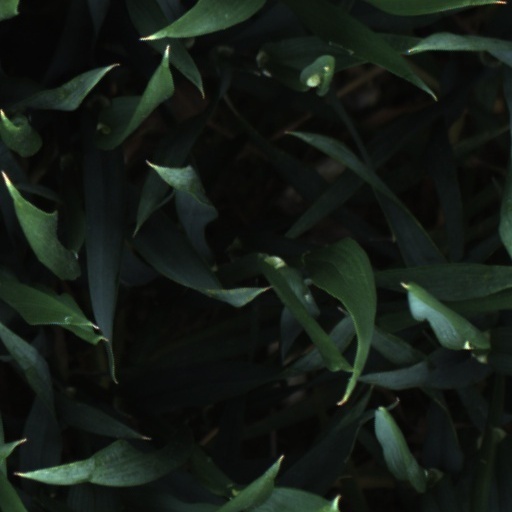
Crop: wheat